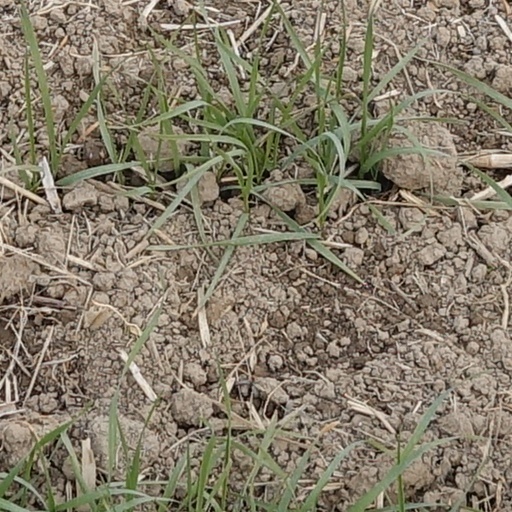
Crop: wheat